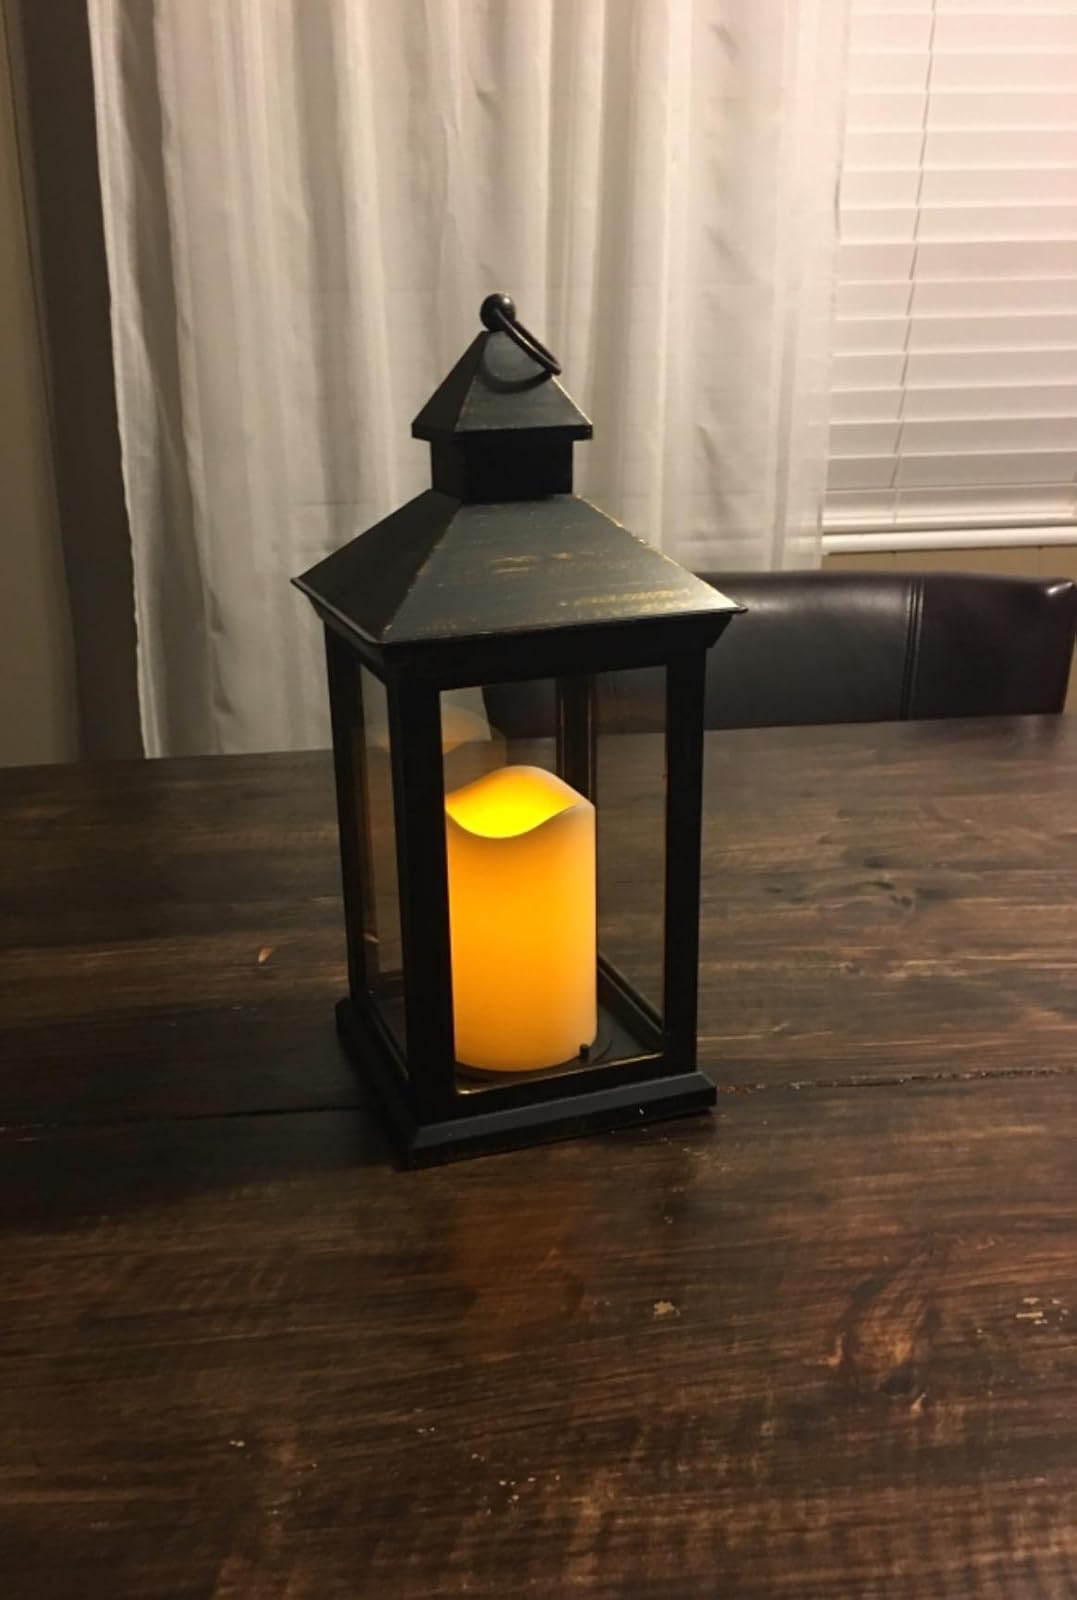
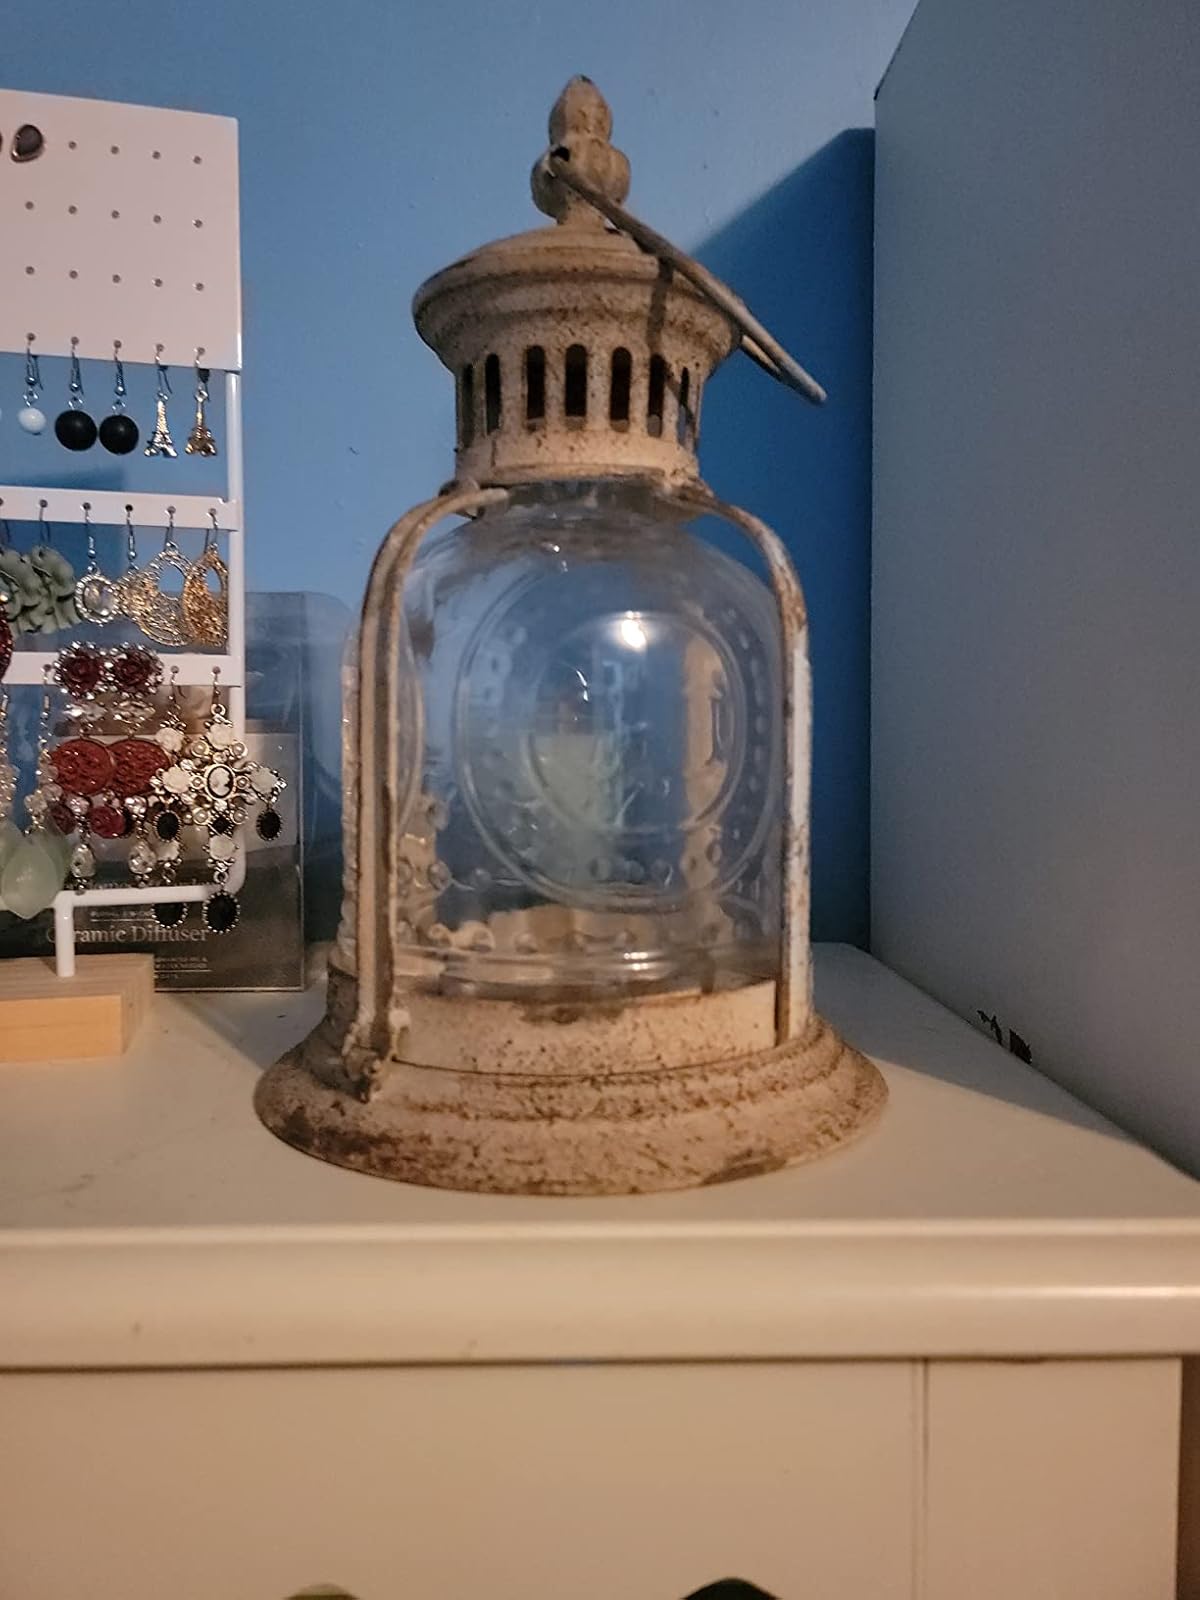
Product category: lantern
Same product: no